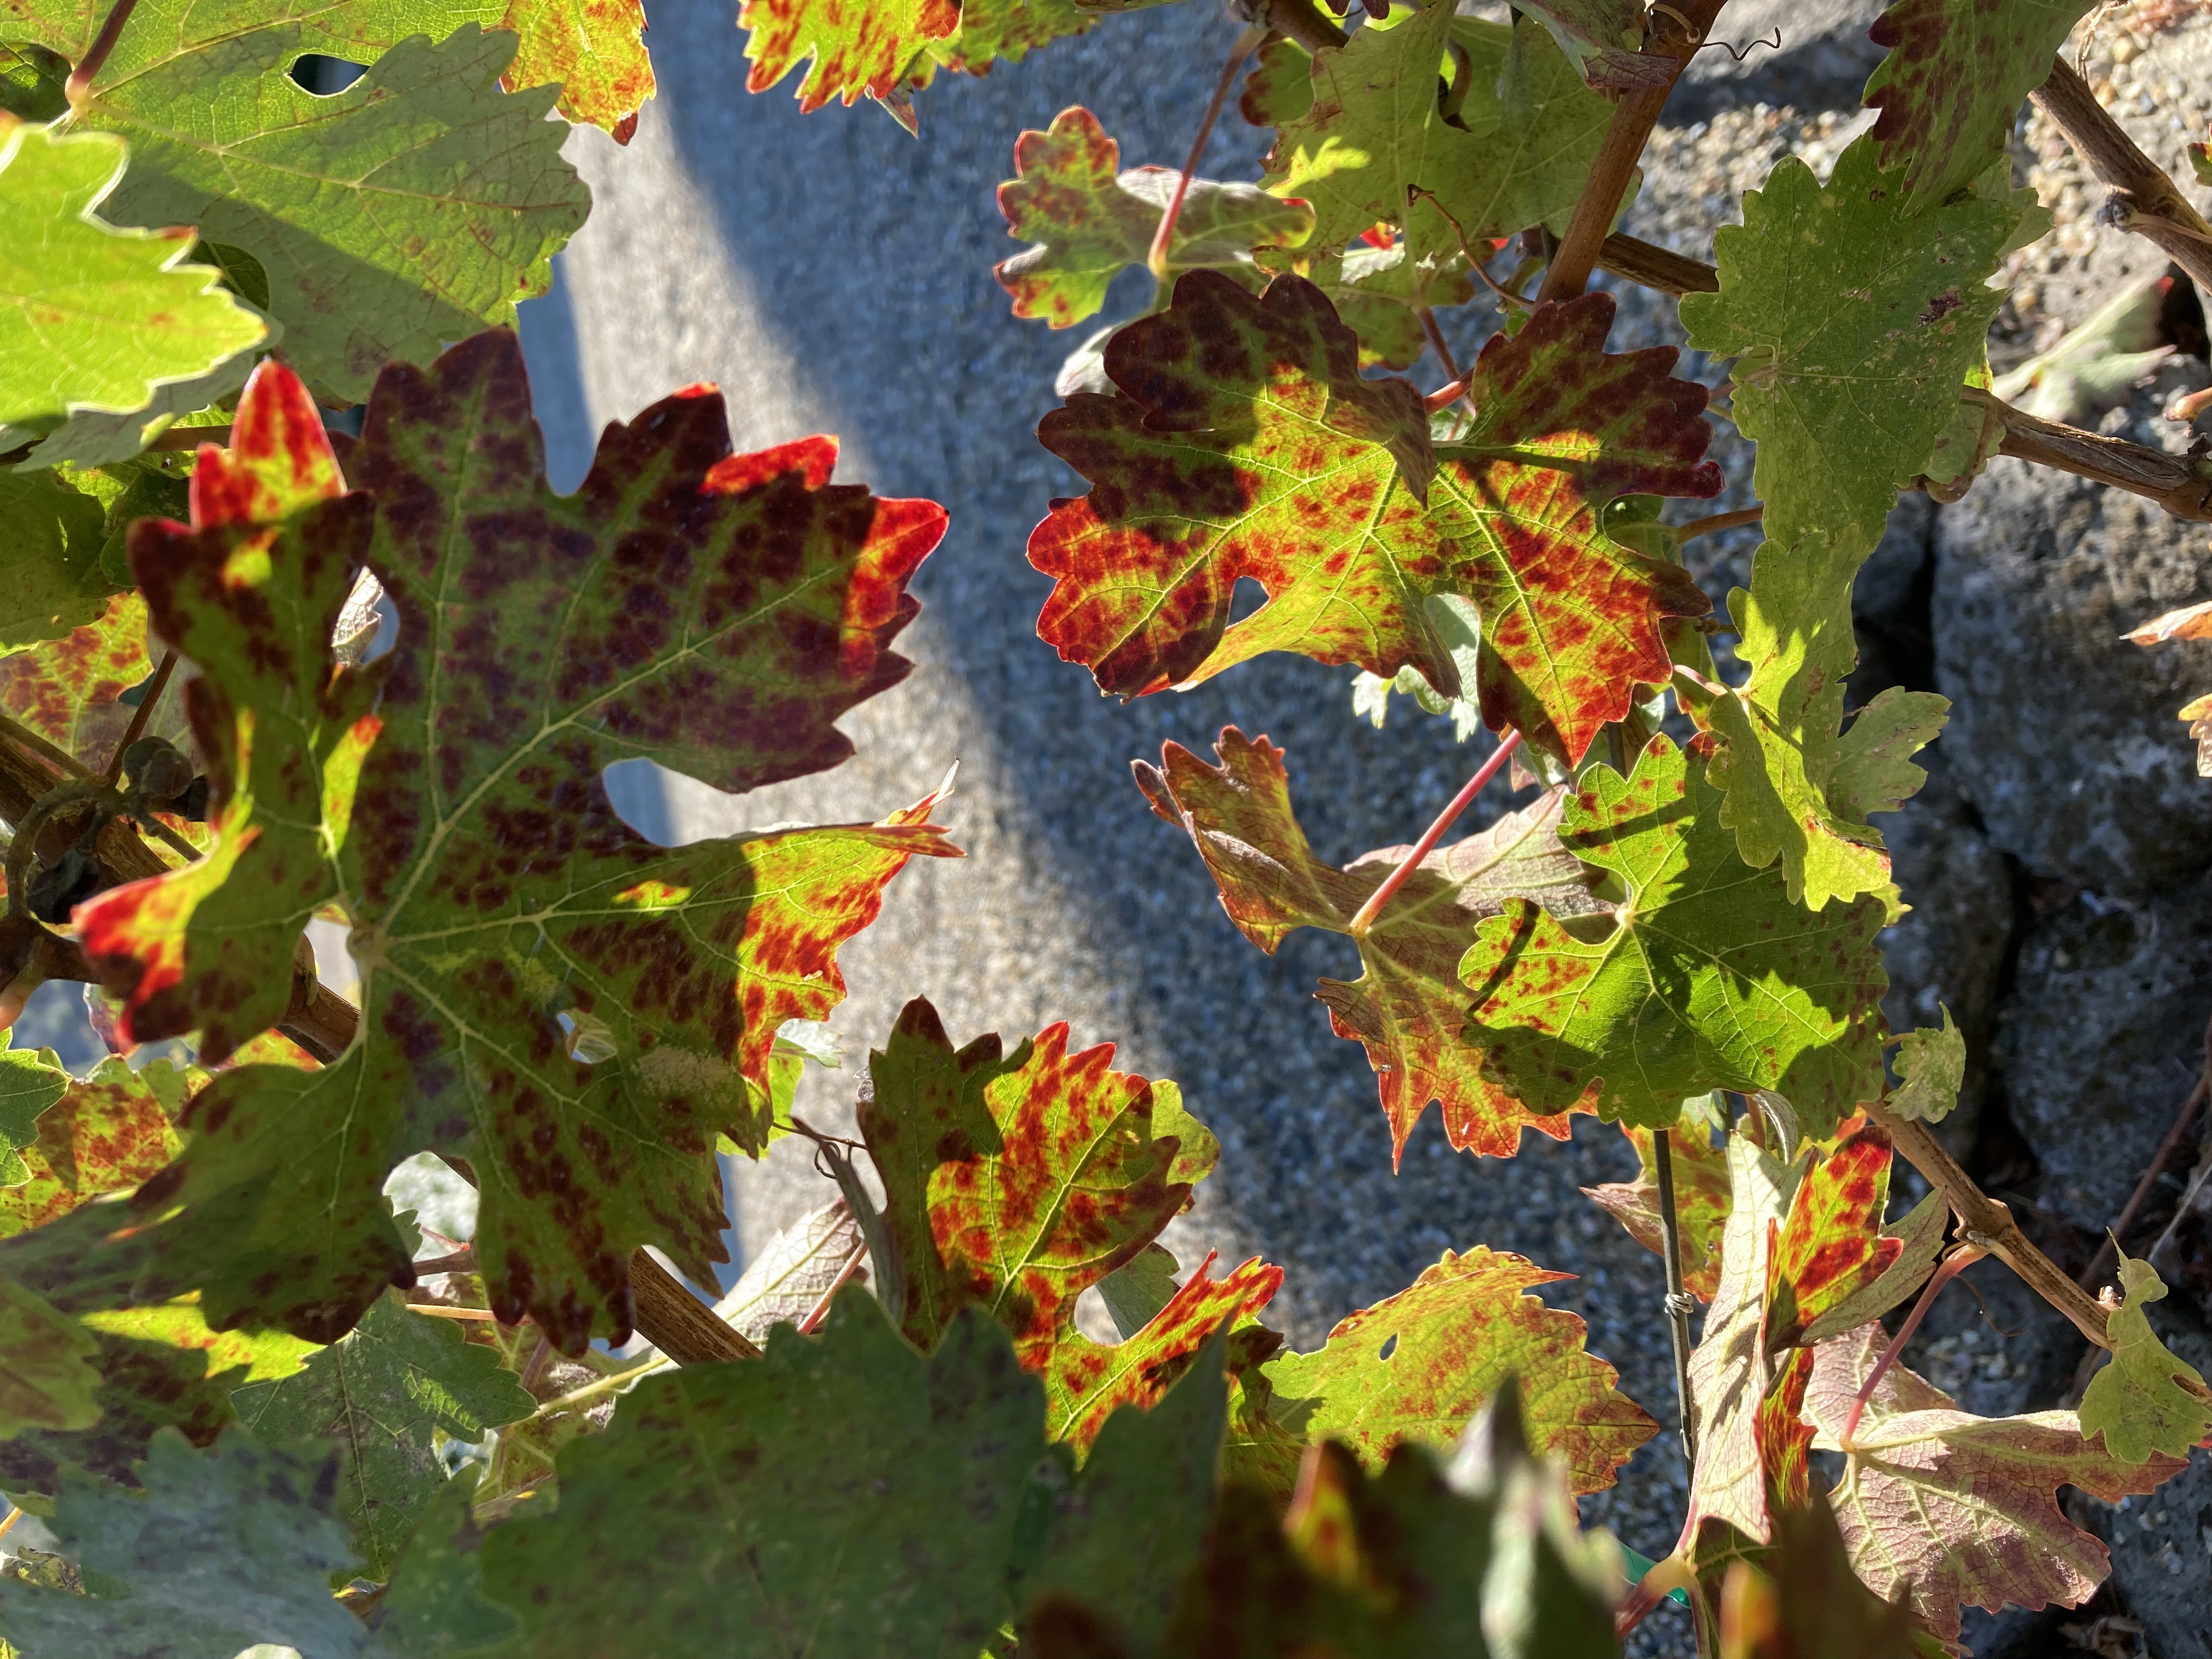
Label: Leafroll 3